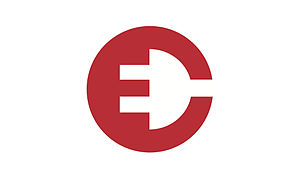
Étienne de Crécy
Sammen med navne som Daft Punk, St. Germain og Air er deep house dj'en og produceren Étienne de Crécy en af nøglefigurerne bag den gæliske revolution, der i sidste halvdel af 1990'erne overstrømmede den elektroniske scene med yderst vanedannende franske fristelser, der også i dag appellerer til såvel uhæmmet dans som til chillet lytning i polstrede lænestole. Han har bl.a. udgivet under navnene Motorbass, La Chatte Rouge og Super Discount.